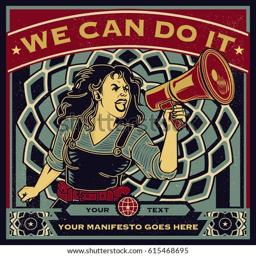
vintage propaganda poster and elements .